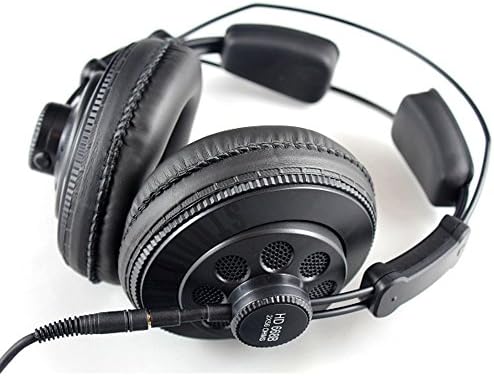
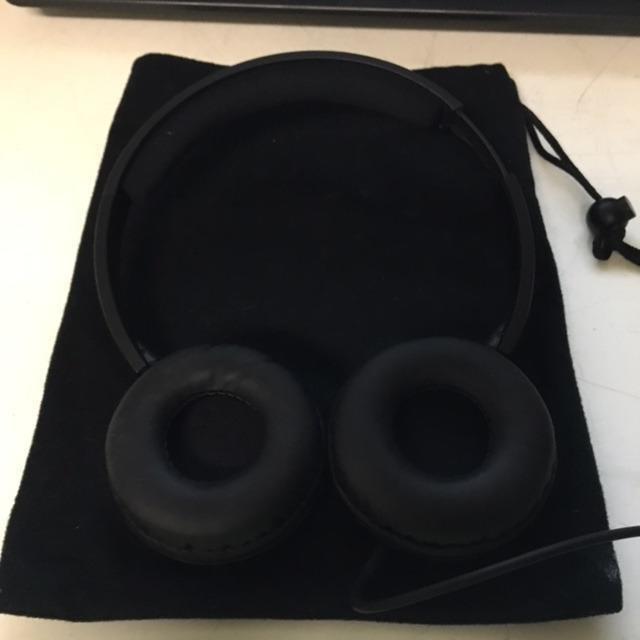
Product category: headphones
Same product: no